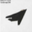
Label: airplane